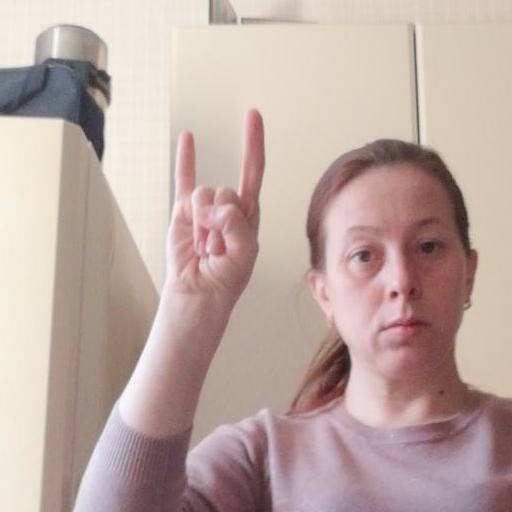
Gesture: rock